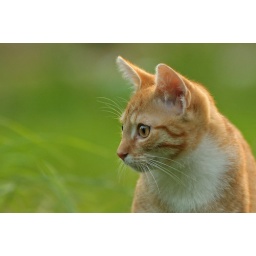
cat in green